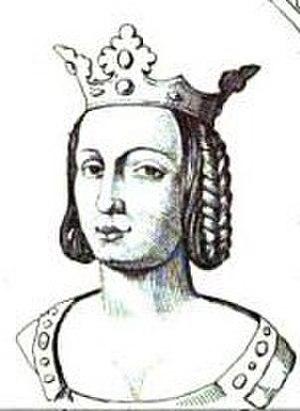
Adélaïde d'Aquitaine, reine de France
Cette liste présente les épouses des princes d’Orléans, c’est-à-dire, successivement :
Cette page dresse une liste de personnalités nées au cours de l'année 945 :
Adélaïde d'Aquitaine, reine des Francs, est la fille du comte de Poitiers et duc d'Aquitaine, Guillaume III dit Tête d'Étoupe et d'Adèle de Normandie. Elle est la sœur de Guillaume IV d'Aquitaine. Elle est la petite-fille du chef viking Rollon.